Pierre-Jules Mêne

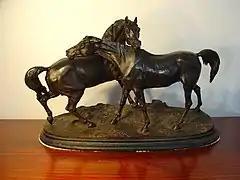
"The Accolade" by Pierre-Jules Mêne (1851)—iron version of unknown origin

Mêne produced a number of animal sculptures, mainly of domestic animals including horses, cows and bulls, sheep and goats which were in vogue during the Second Empire. He was one of a school of French "animalières" which also included Rosa Bonheur, Paul-Edouard Delabrierre, Pierre Louis Rouillard, Antoine-Louis Barye, his son Alfred, son-in-law Auguste Caïn and François Pompon.